Raspberry Pi

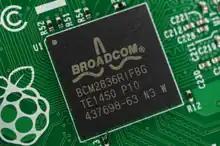
BCM2836 on a Pi 2 board

Raspberry Pi models use a range of system on a chip (SoC) designs, developed in partnership with Arm and Broadcom. Each generation has introduced improvements in CPU architecture, clock speed, graphics, and overall performance.